Racism in Sweden

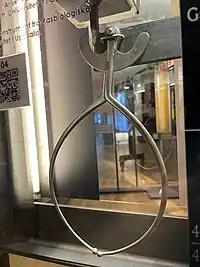
A handheld instrument for measuring human skulls, used by the State Institute for Racial Biology, an institution founded in 1922 dedicated to researching eugenics, genetics, and scientific racism

Racism and xenophobia have been reported and investigated in Sweden. Sweden has the most segregated labor market of people with foreign background in Europe, when measured against both high and low educational level by OECD statistics. According to the European Network Against Racism, skin color and ethnic/religious background have significant impact on an individual's opportunities in the labor market.